Richmond vs Adelaide (2006 AFL season)

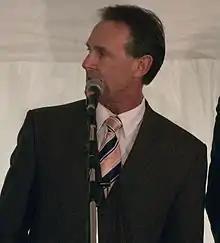
Richmond coach Terry Wallace implemented extreme tactics against Adelaide.

Adelaide's success was built on a defense-and-counterattack gameplan, which was novel at the time: it would drop its wingmen and half-forwards back into a strong zone through its defensive half and flood its backline, then focus on advancing and scoring quickly after winning defensive half turnovers. To counteract this, Wallace directed his team to adopt an extreme low-risk gameplan: to make short and uncontested kicks, as a means of advancing the ball but also backwards if necessary, to avoid making long kicks into Adelaide's zone. This was designed to minimise Adelaide's rebound opportunities, then encourage Adelaide to drop out of its defensive zone to play man-on-man, thereby opening up more long passing options – Wallace described it as "fishing", to lure the Adelaide players back to the ball. This was a drastic change for Richmond, which typically played free-flowing run-and-carry football. The plan also included elements of tempo football a tactic of retaining possession without intent to score as a means of slowing down the game to stifle a stronger opponent's momentum; Wallace had in particular planned to do this in the third quarter to set up a fourth quarter arm wrestle, noting that his less experienced team would be more likely to win over three quarters than four. The tactics weren't new ideas – indeed, Adelaide had famously pioneered them at times in its round 1, 2006 win against – but Wallace planned a more extreme implementation than had previously been seen.